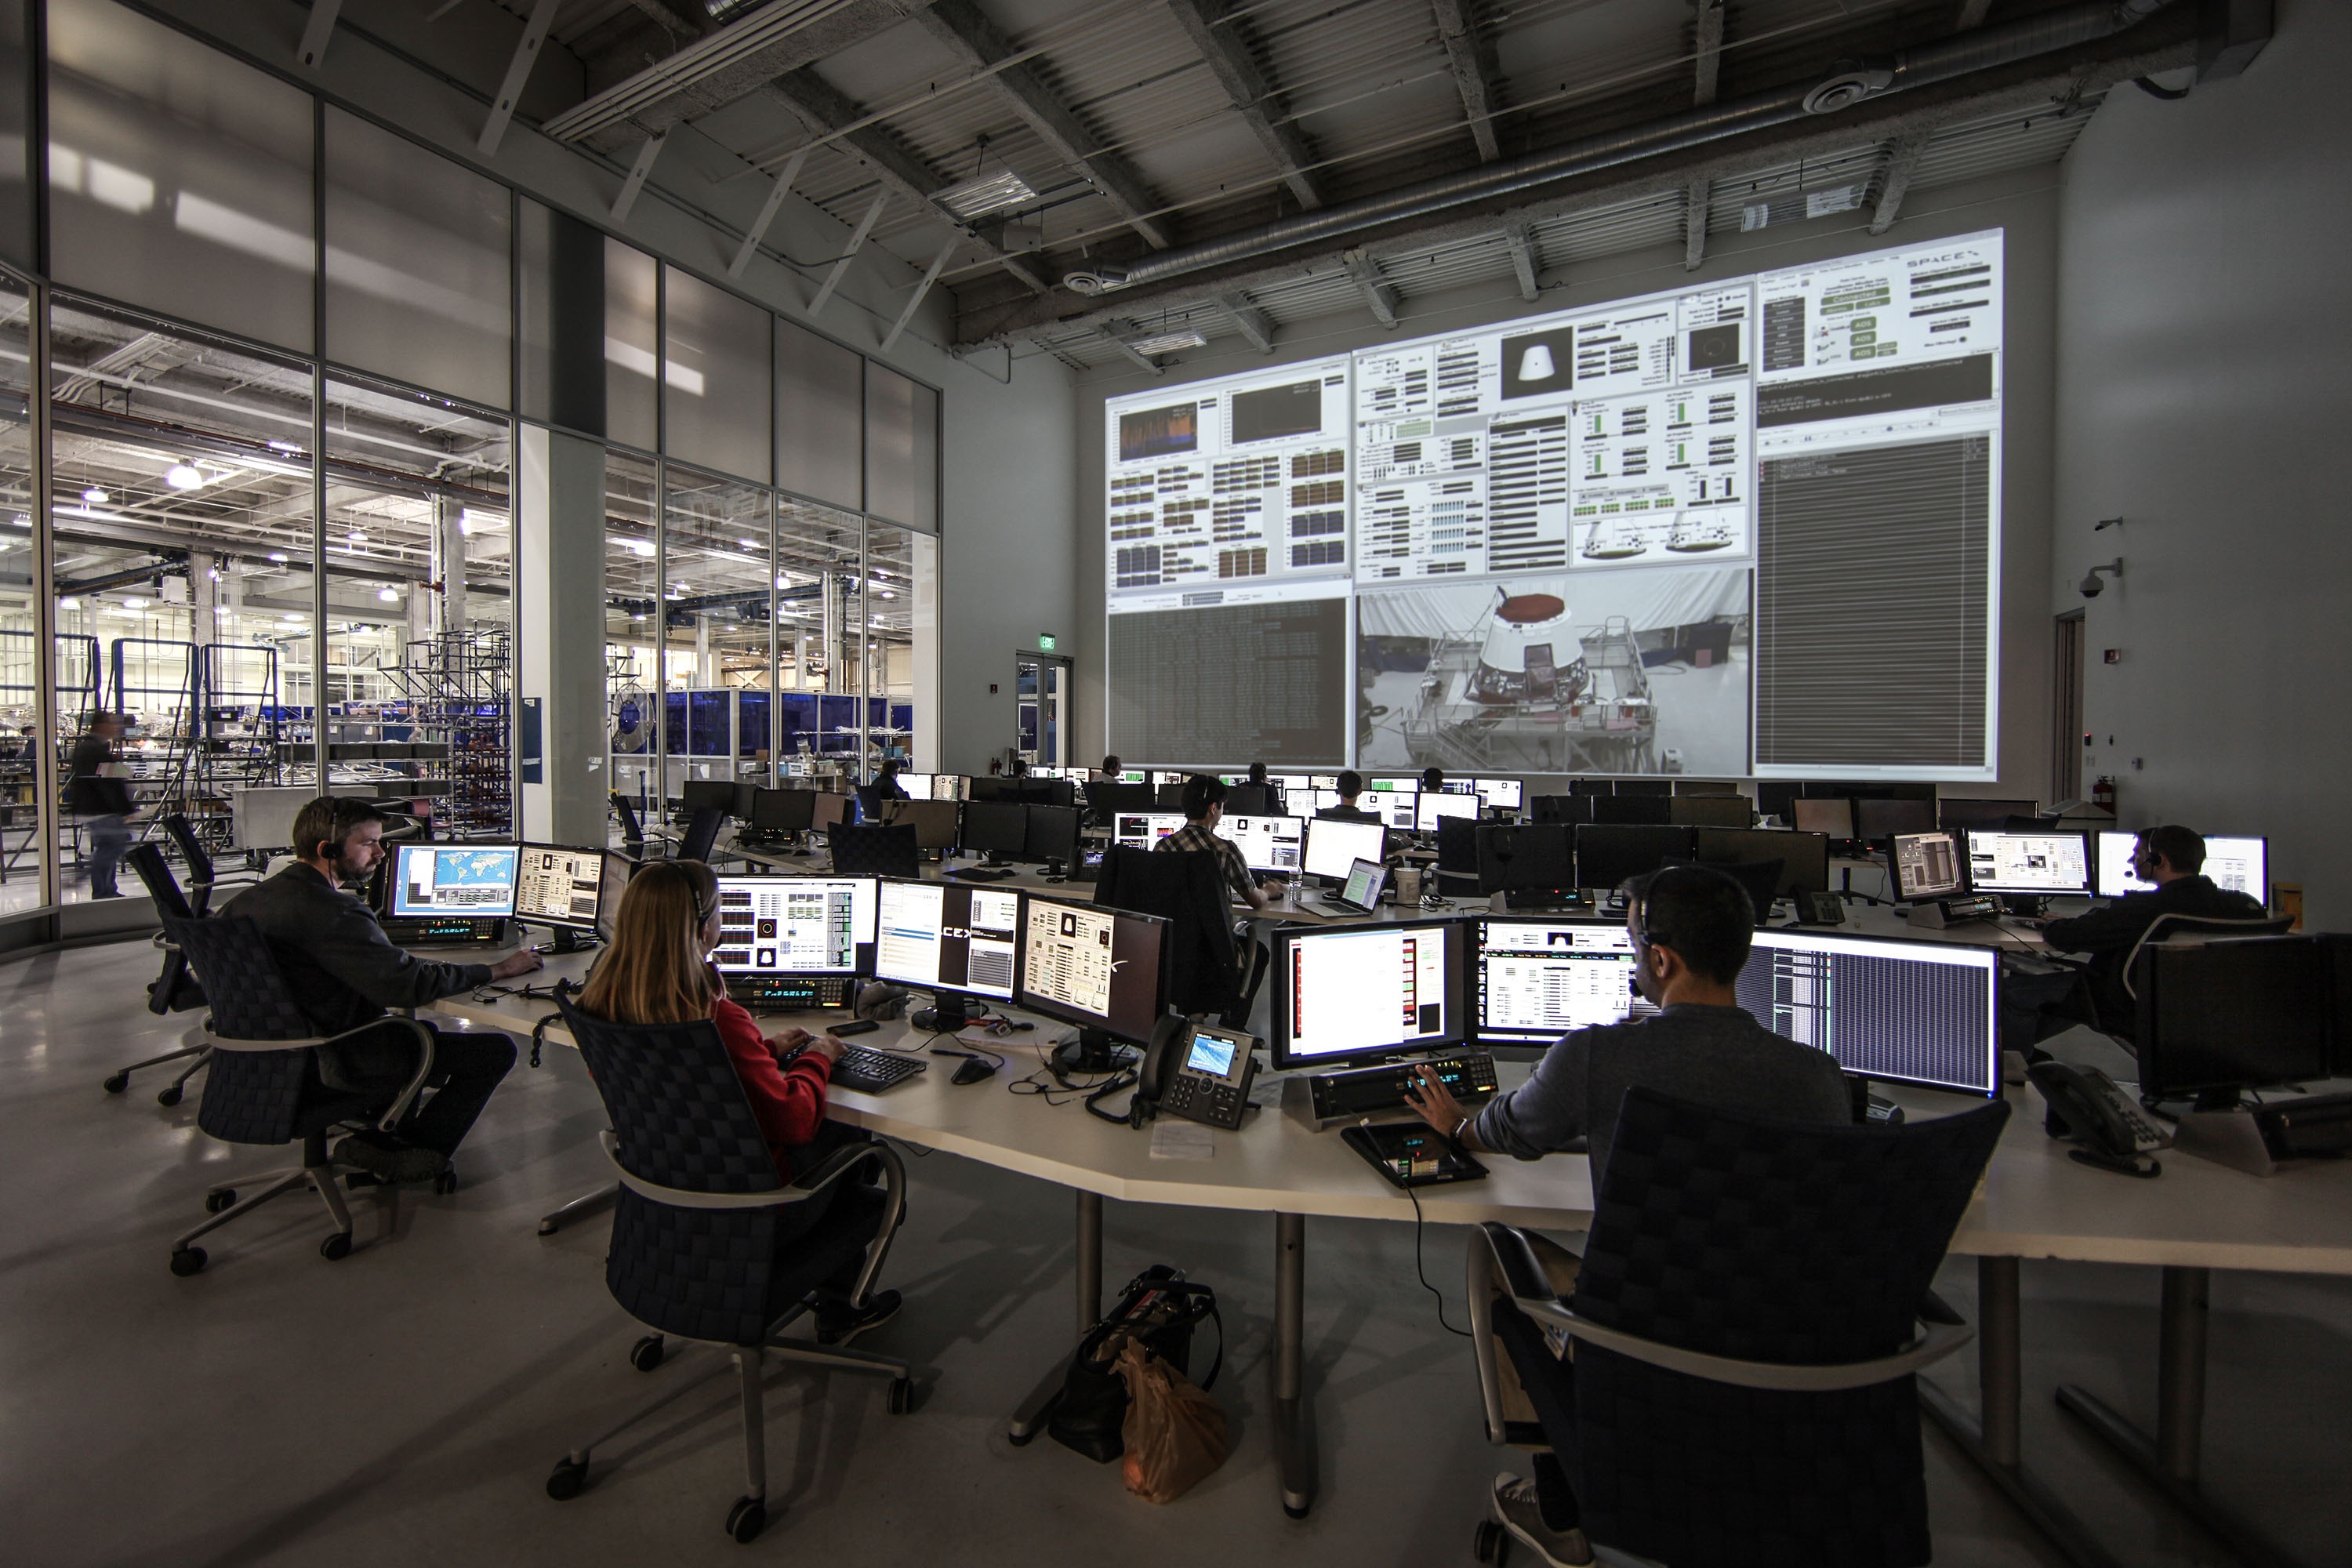
technology, building, factory, design, displays, monitoring, monitors, cape canaveral, computers, space center, rocket science, control center, spacex, controllers, cape kennedy